Shanti Snyder

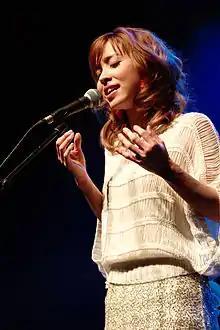
Shanti Snyder at Japan Expo 2011

Shanti Snyder (born 4 June 1981), better known as Shanti (stylized in all-caps), is a Japanese lyricist, singer, songwriter, and music TV host of mixed descent, based in Japan and hailing from Kanagawa Prefecture. She performs with a few different formations at clubs in the Tokyo area and has also appeared with various other musical artists. Shanti's voice is well known through her collaborations with Yoko Kanno, notably in "Escaflowne the Movie", where she was the vocalist on the theme song "Sora".